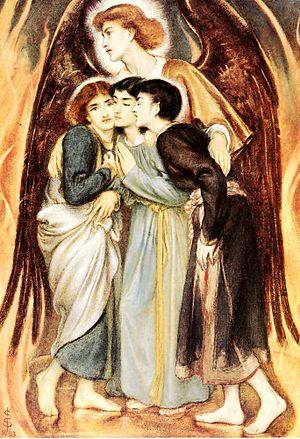
Simeon Solomon est un peintre anglais préraphaélite.